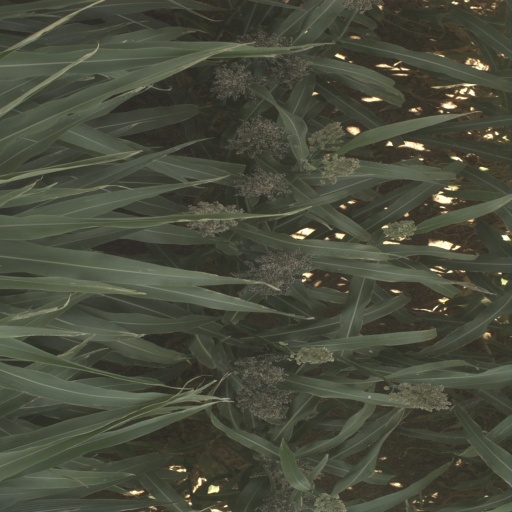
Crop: sorghum